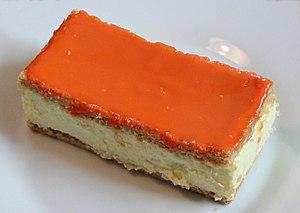
Tompouce orange